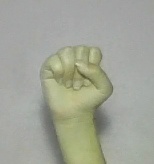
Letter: saad